IAR 79

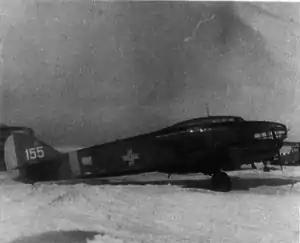
JRS-79B at an airfield, 1943

The IAR 79 was a twin-engine bomber and military reconnaissance aircraft with a wood and metal structure that saw service in World War II built under licence in Brașov, Romania, by Industria Aeronautică Română